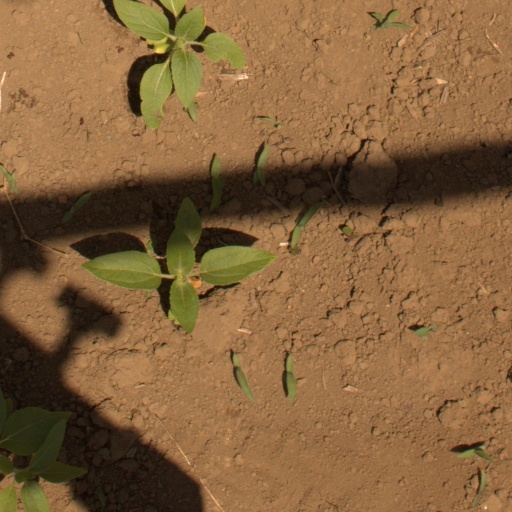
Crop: Jerusalem artichoke